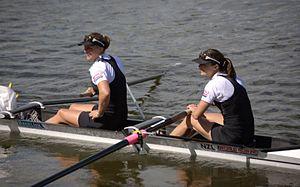
Rebecca Scown, née le 10 août 1983 à Hawera, est une rameuse néo-zélandaise.
Juliette Haigh est une rameuse néo-zélandaise née le 4 août 1982 à Auckland.